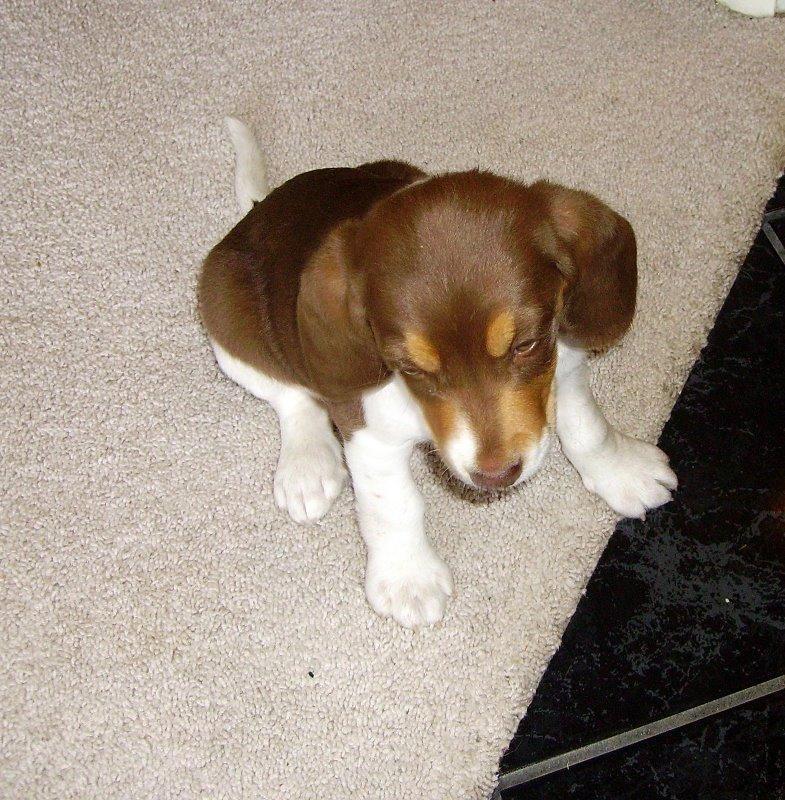
beagle